NWA Florida Bahamian Championship

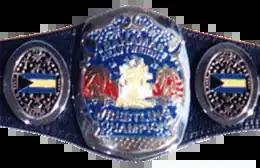
The championship belt

The NWA Florida Bahamas Championship was a title that existed in Championship Wrestling from Florida from 1982 until 1987. It was also known as the NWA Bahama Island Championship.